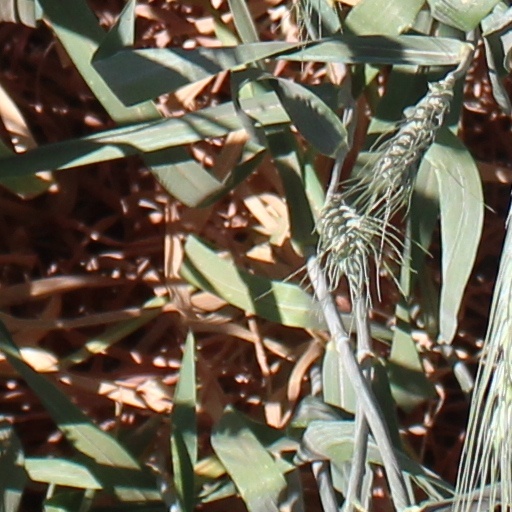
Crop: wheat